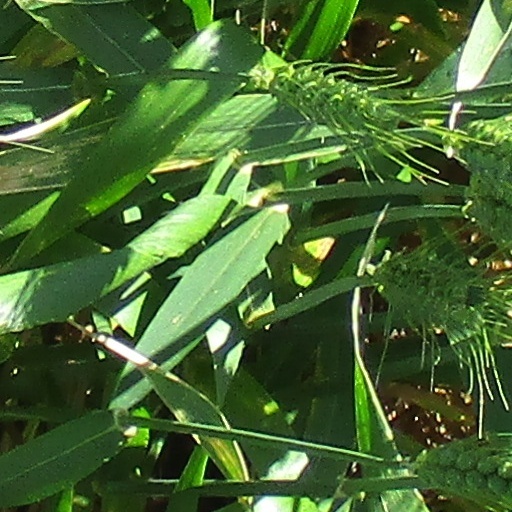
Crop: wheat